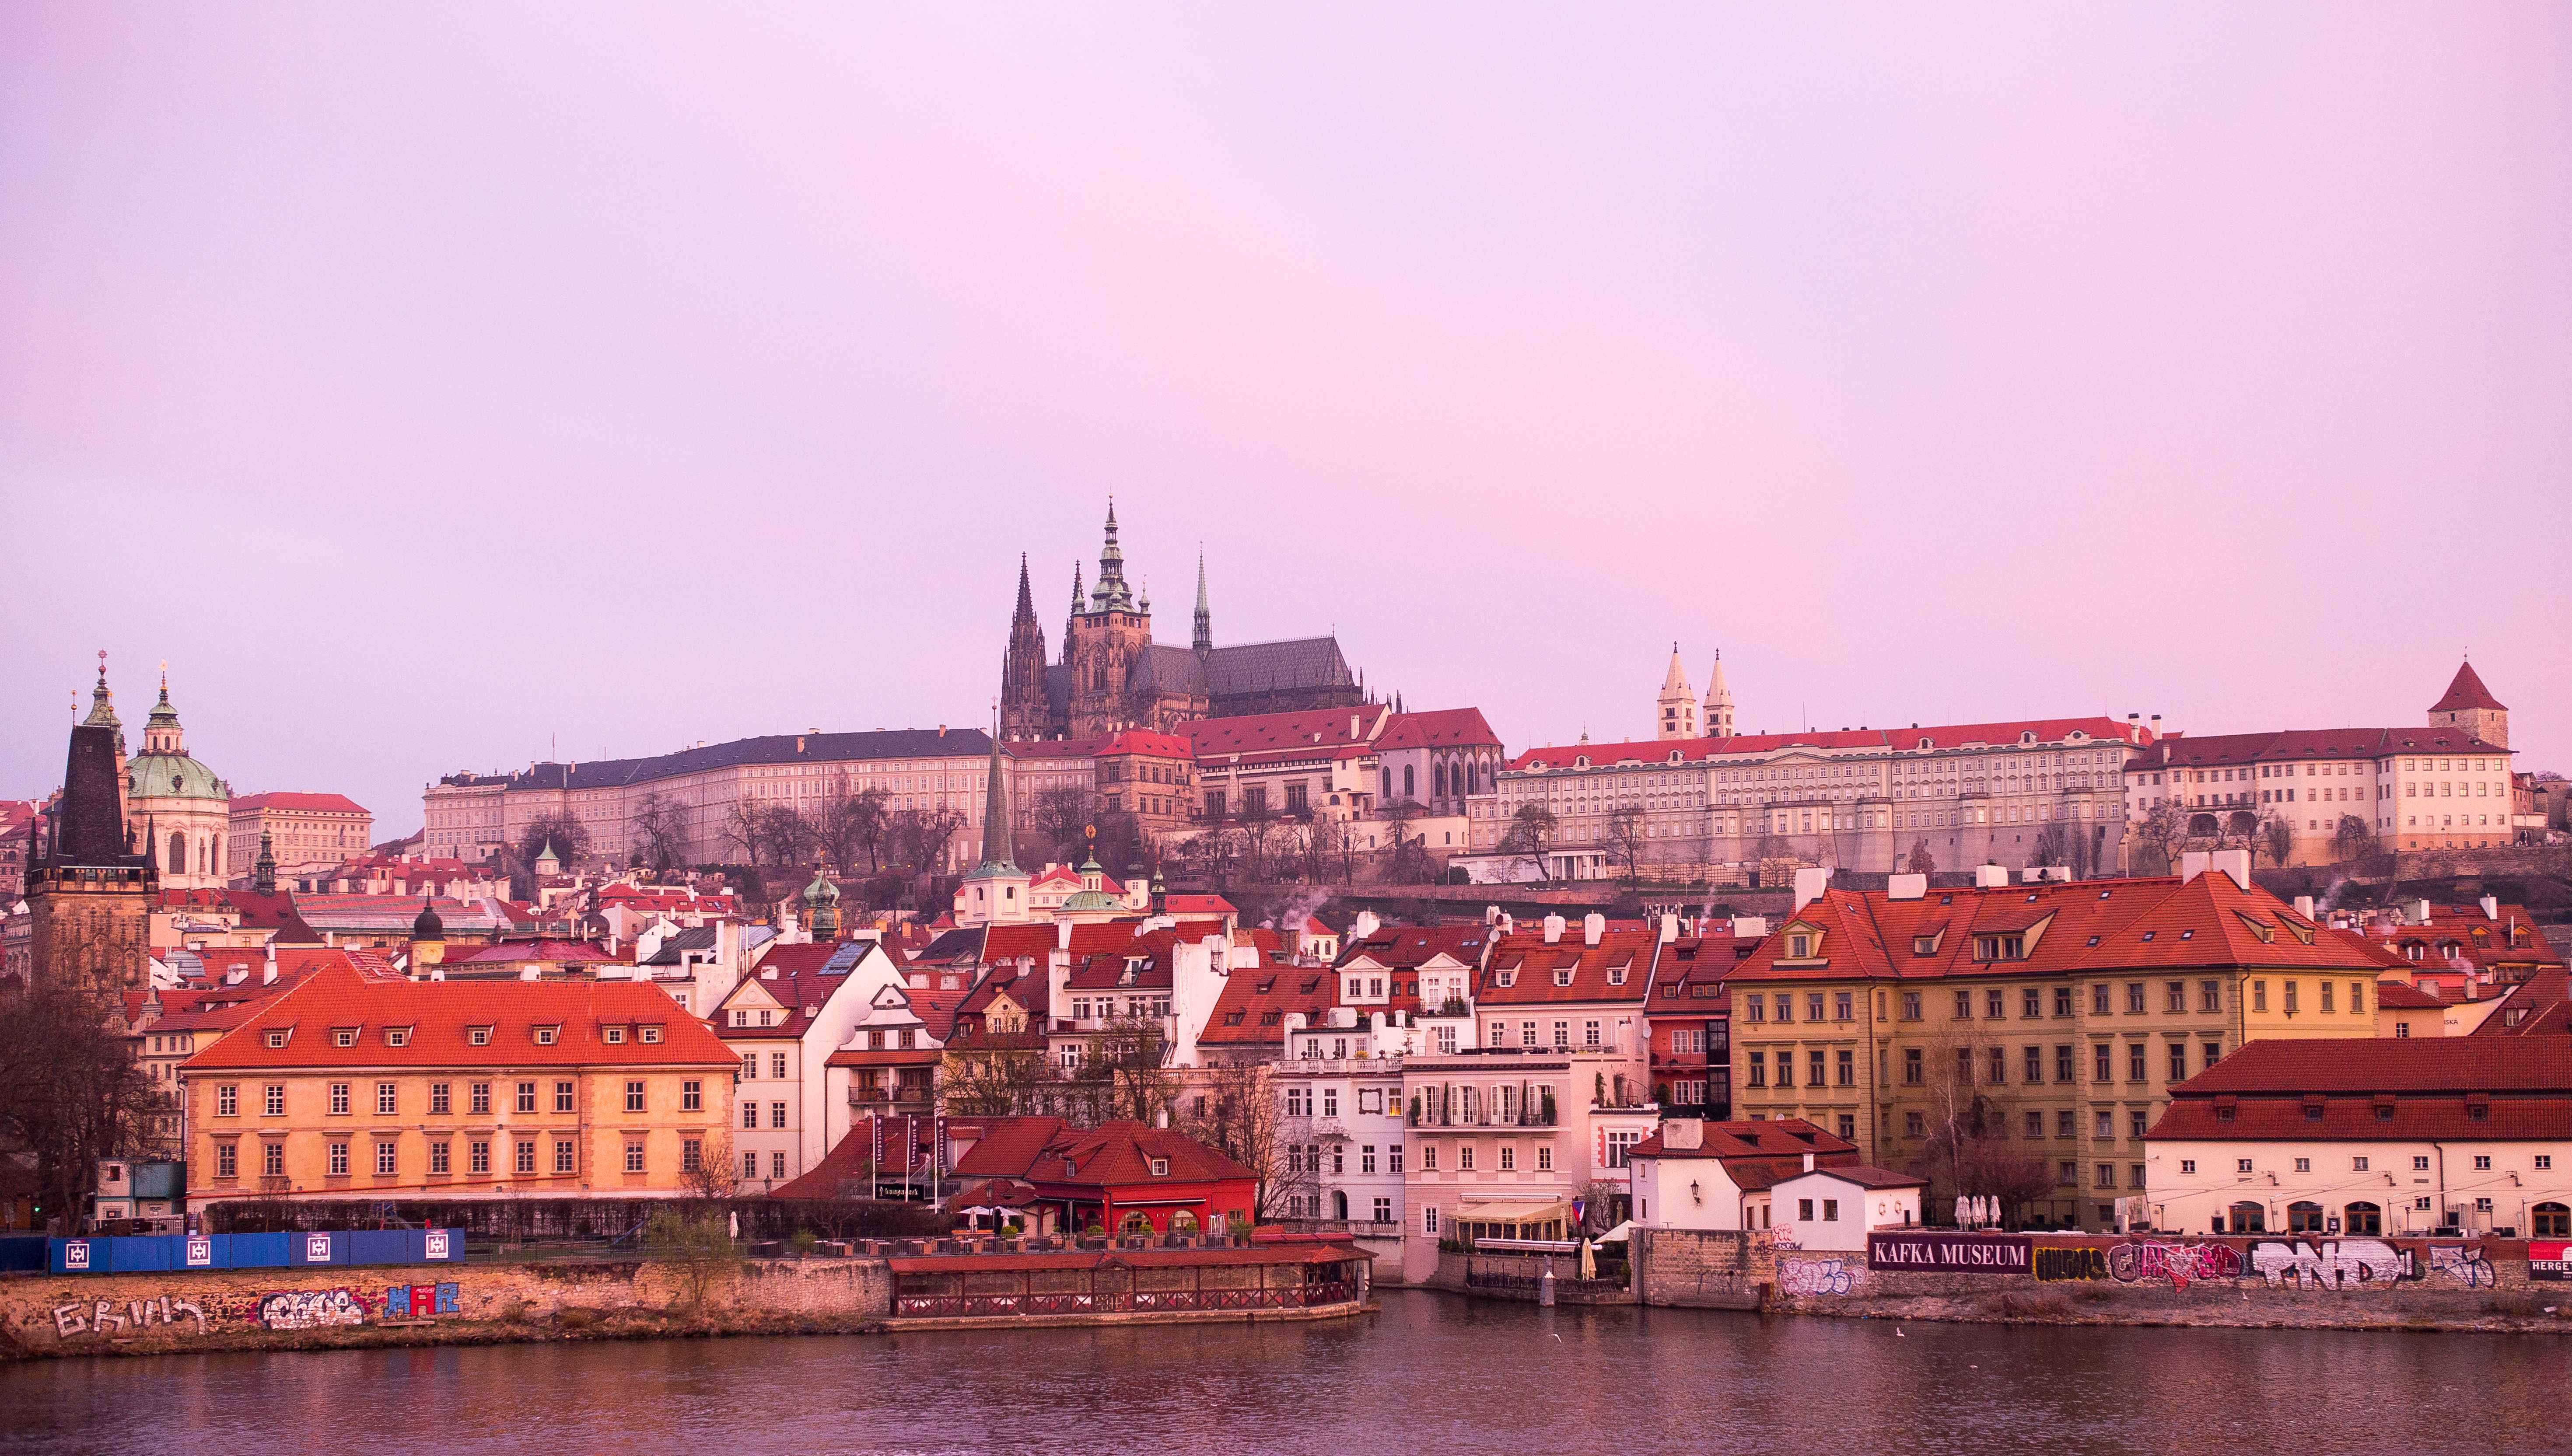
sea, water, architecture, sky, sunrise, bridge, skyline, morning, town, city, river, cityscape, panorama, travel, dusk, clear, europe, evening, vehicle, castle, landmark, prague, tourism, pink, waterway, gothic, earlymorning, m, spires, praga, 50, lightroom, raw, republic, leica, 240, summilux, hrad, vltava, reka, moldau, czech, bohemia, praha, praag, prag, prazsky, stvituscathedral, vita, dng, katedrala, svateho, human settlement